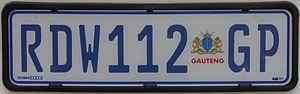
Invictus est un film américano-sud africain, réalisé par Clint Eastwood, sorti en 2009. Les acteurs principaux sont Matt Damon et Morgan Freeman, jouant respectivement Francois Pienaar, capitaine de rugby de l'équipe nationale sud-africaine — les Springboks — et Nelson Mandela. La trame s'appuie sur un livre de John Carlin, Playing the Enemy, Nelson Mandela and the Game That Made a Nation, narrant les événements en Afrique du Sud avant et durant la Coupe du monde de rugby de 1995.